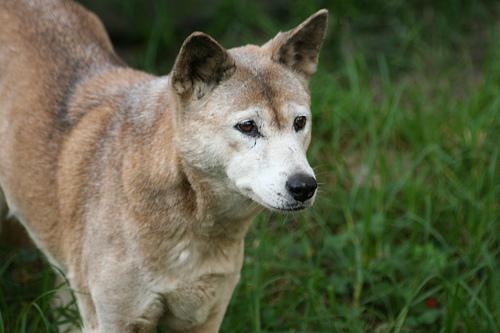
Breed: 217-n000079-dingo